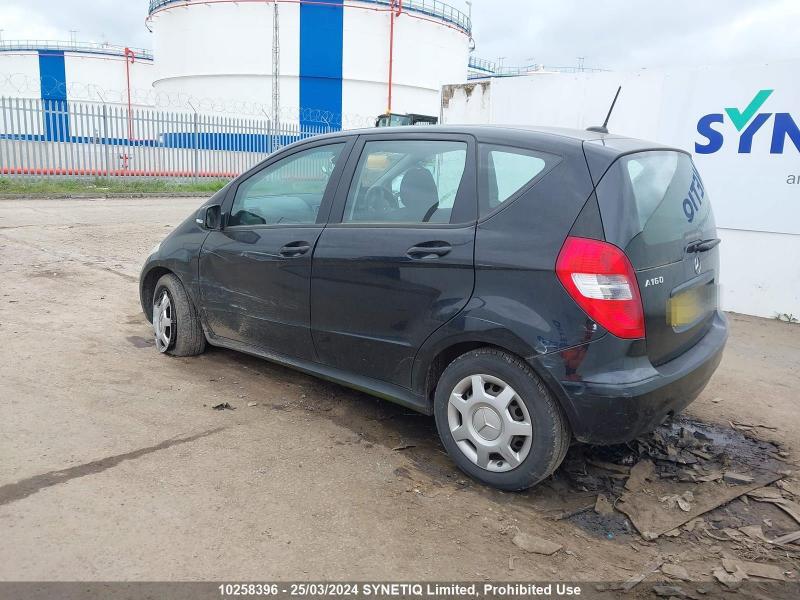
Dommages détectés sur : aile arrière gauche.
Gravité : mineur